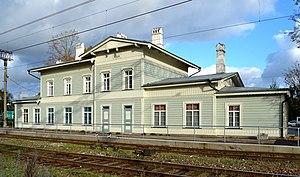
Keila est une ville et une municipalité urbaine de la région d'Harju en Estonie.
La gare de Keila est une gare ferroviaire estonienne située à Keila.
La ligne de Tallinn à Paldiski estonien : Tallinna–Paldiski raudteeliin est une voie ferrée du réseau de chemin de fer estonien qui va de Tallinn à Paldiski.